Xhosa Wars

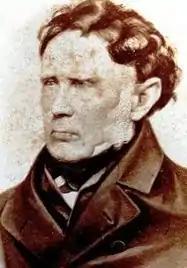
Sir Andries Stockenström, 1st Baronet, and veteran of several Xhosa wars

In the aftermath of the previous frontier war, the new lieutenant-governor of the Eastern Province, Andries Stockenström, instituted a completely new border policy. Stockenström, who professed considerable respect for the Xhosa, developed a system of formal treaties to guard the border and return any stolen cattle from either side (cattle raiding was a regular grievance). Diplomatic agents were exchanged between the Cape Colony and the Xhosa Chiefs as reliable "ambassadors", and colonial expansion into Xhosa land was forbidden. Land annexed from the Xhosa in the previous war was also returned and the displaced Xhosa moved back into this land, assuaging overpopulation in the Xhosa territories.